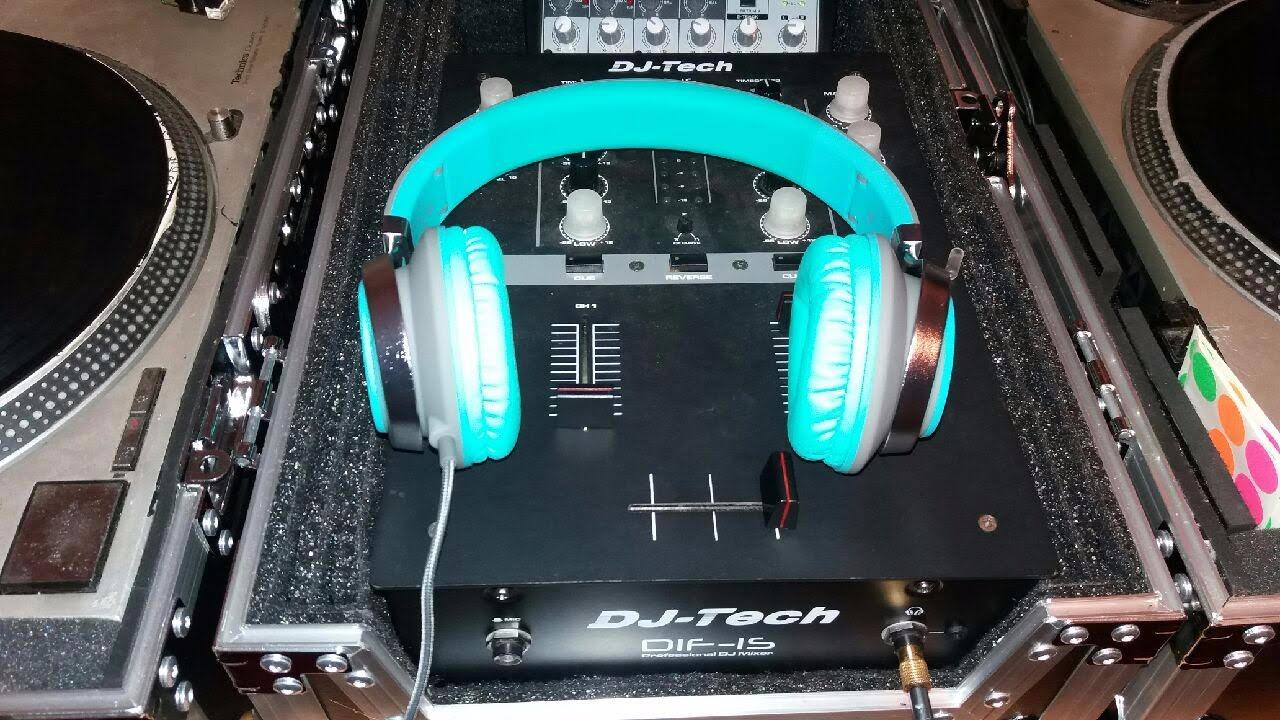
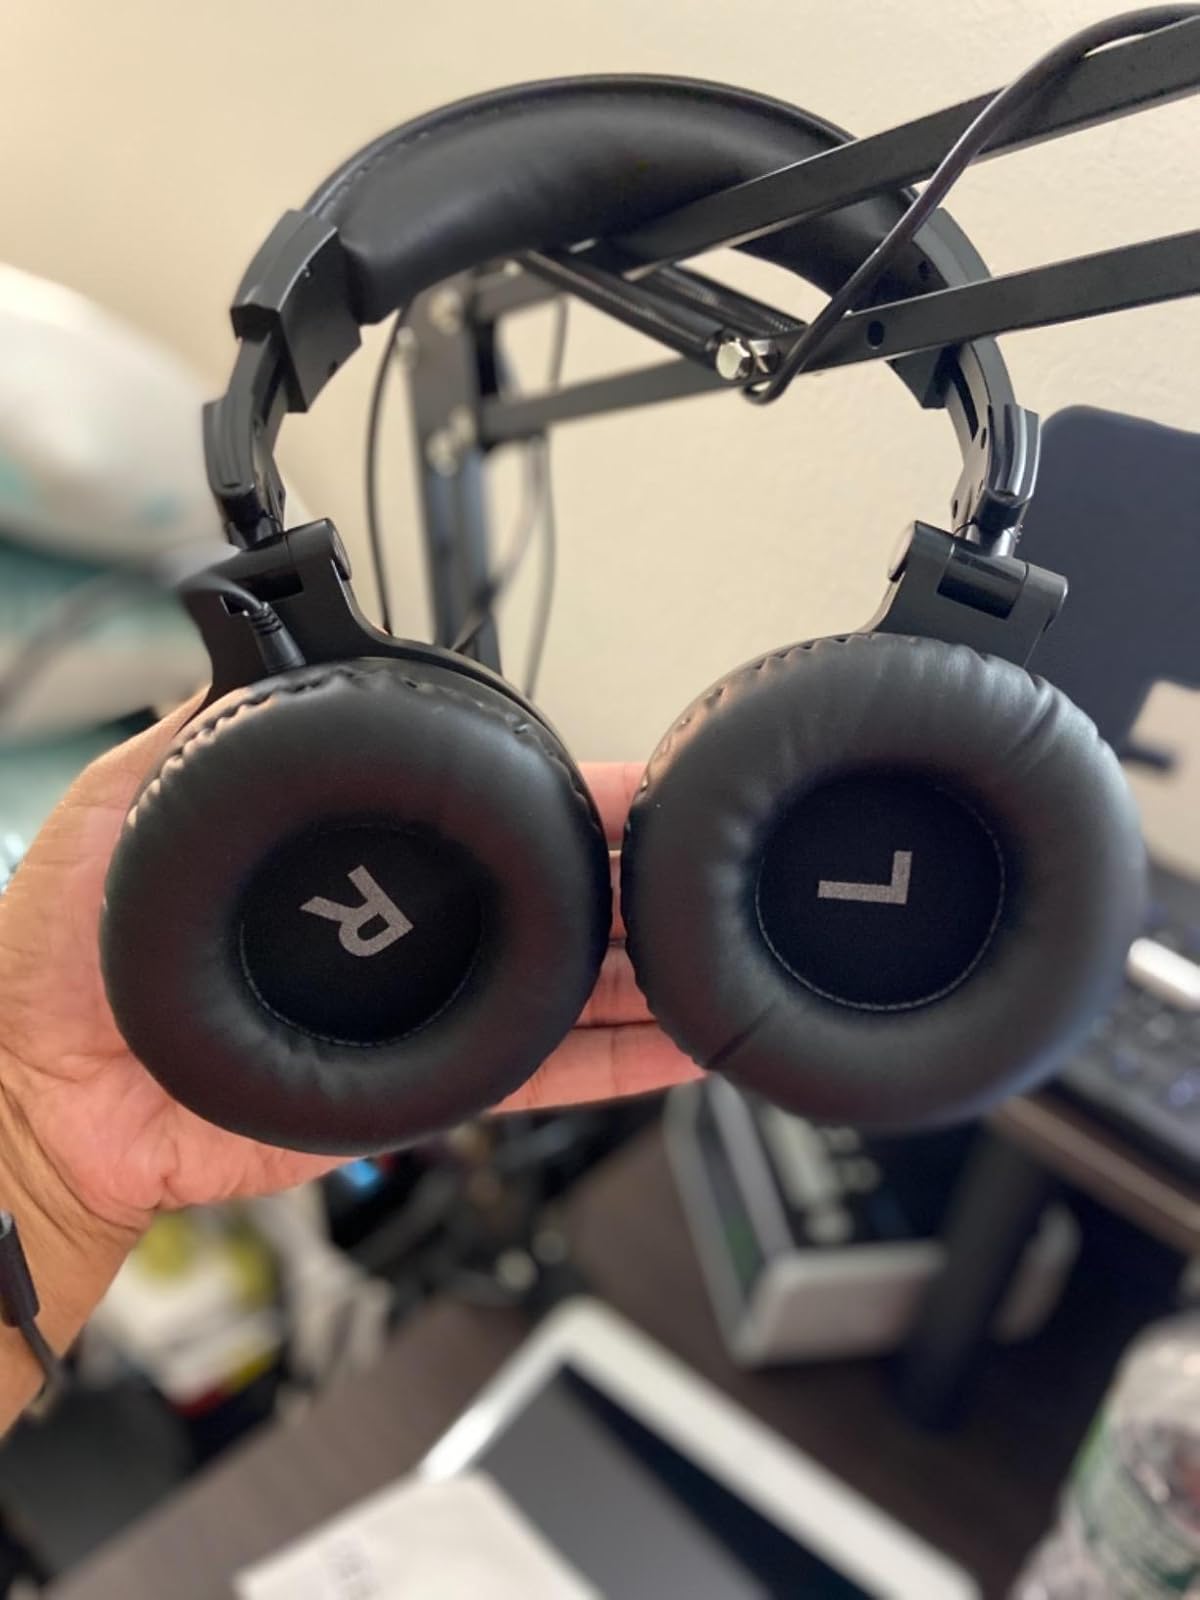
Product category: headphones
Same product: no